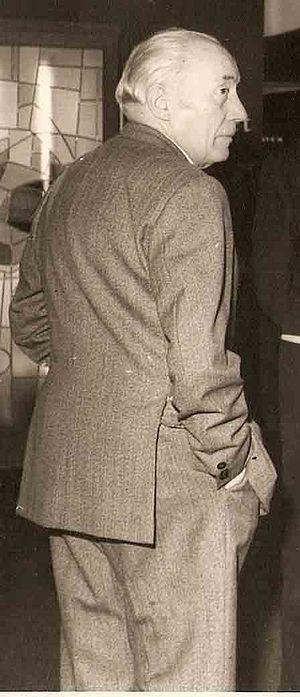
Josep Maria Bonet
Josep Maria Bonet est un maître verrier de la première moitié du XXᵉ siècle.